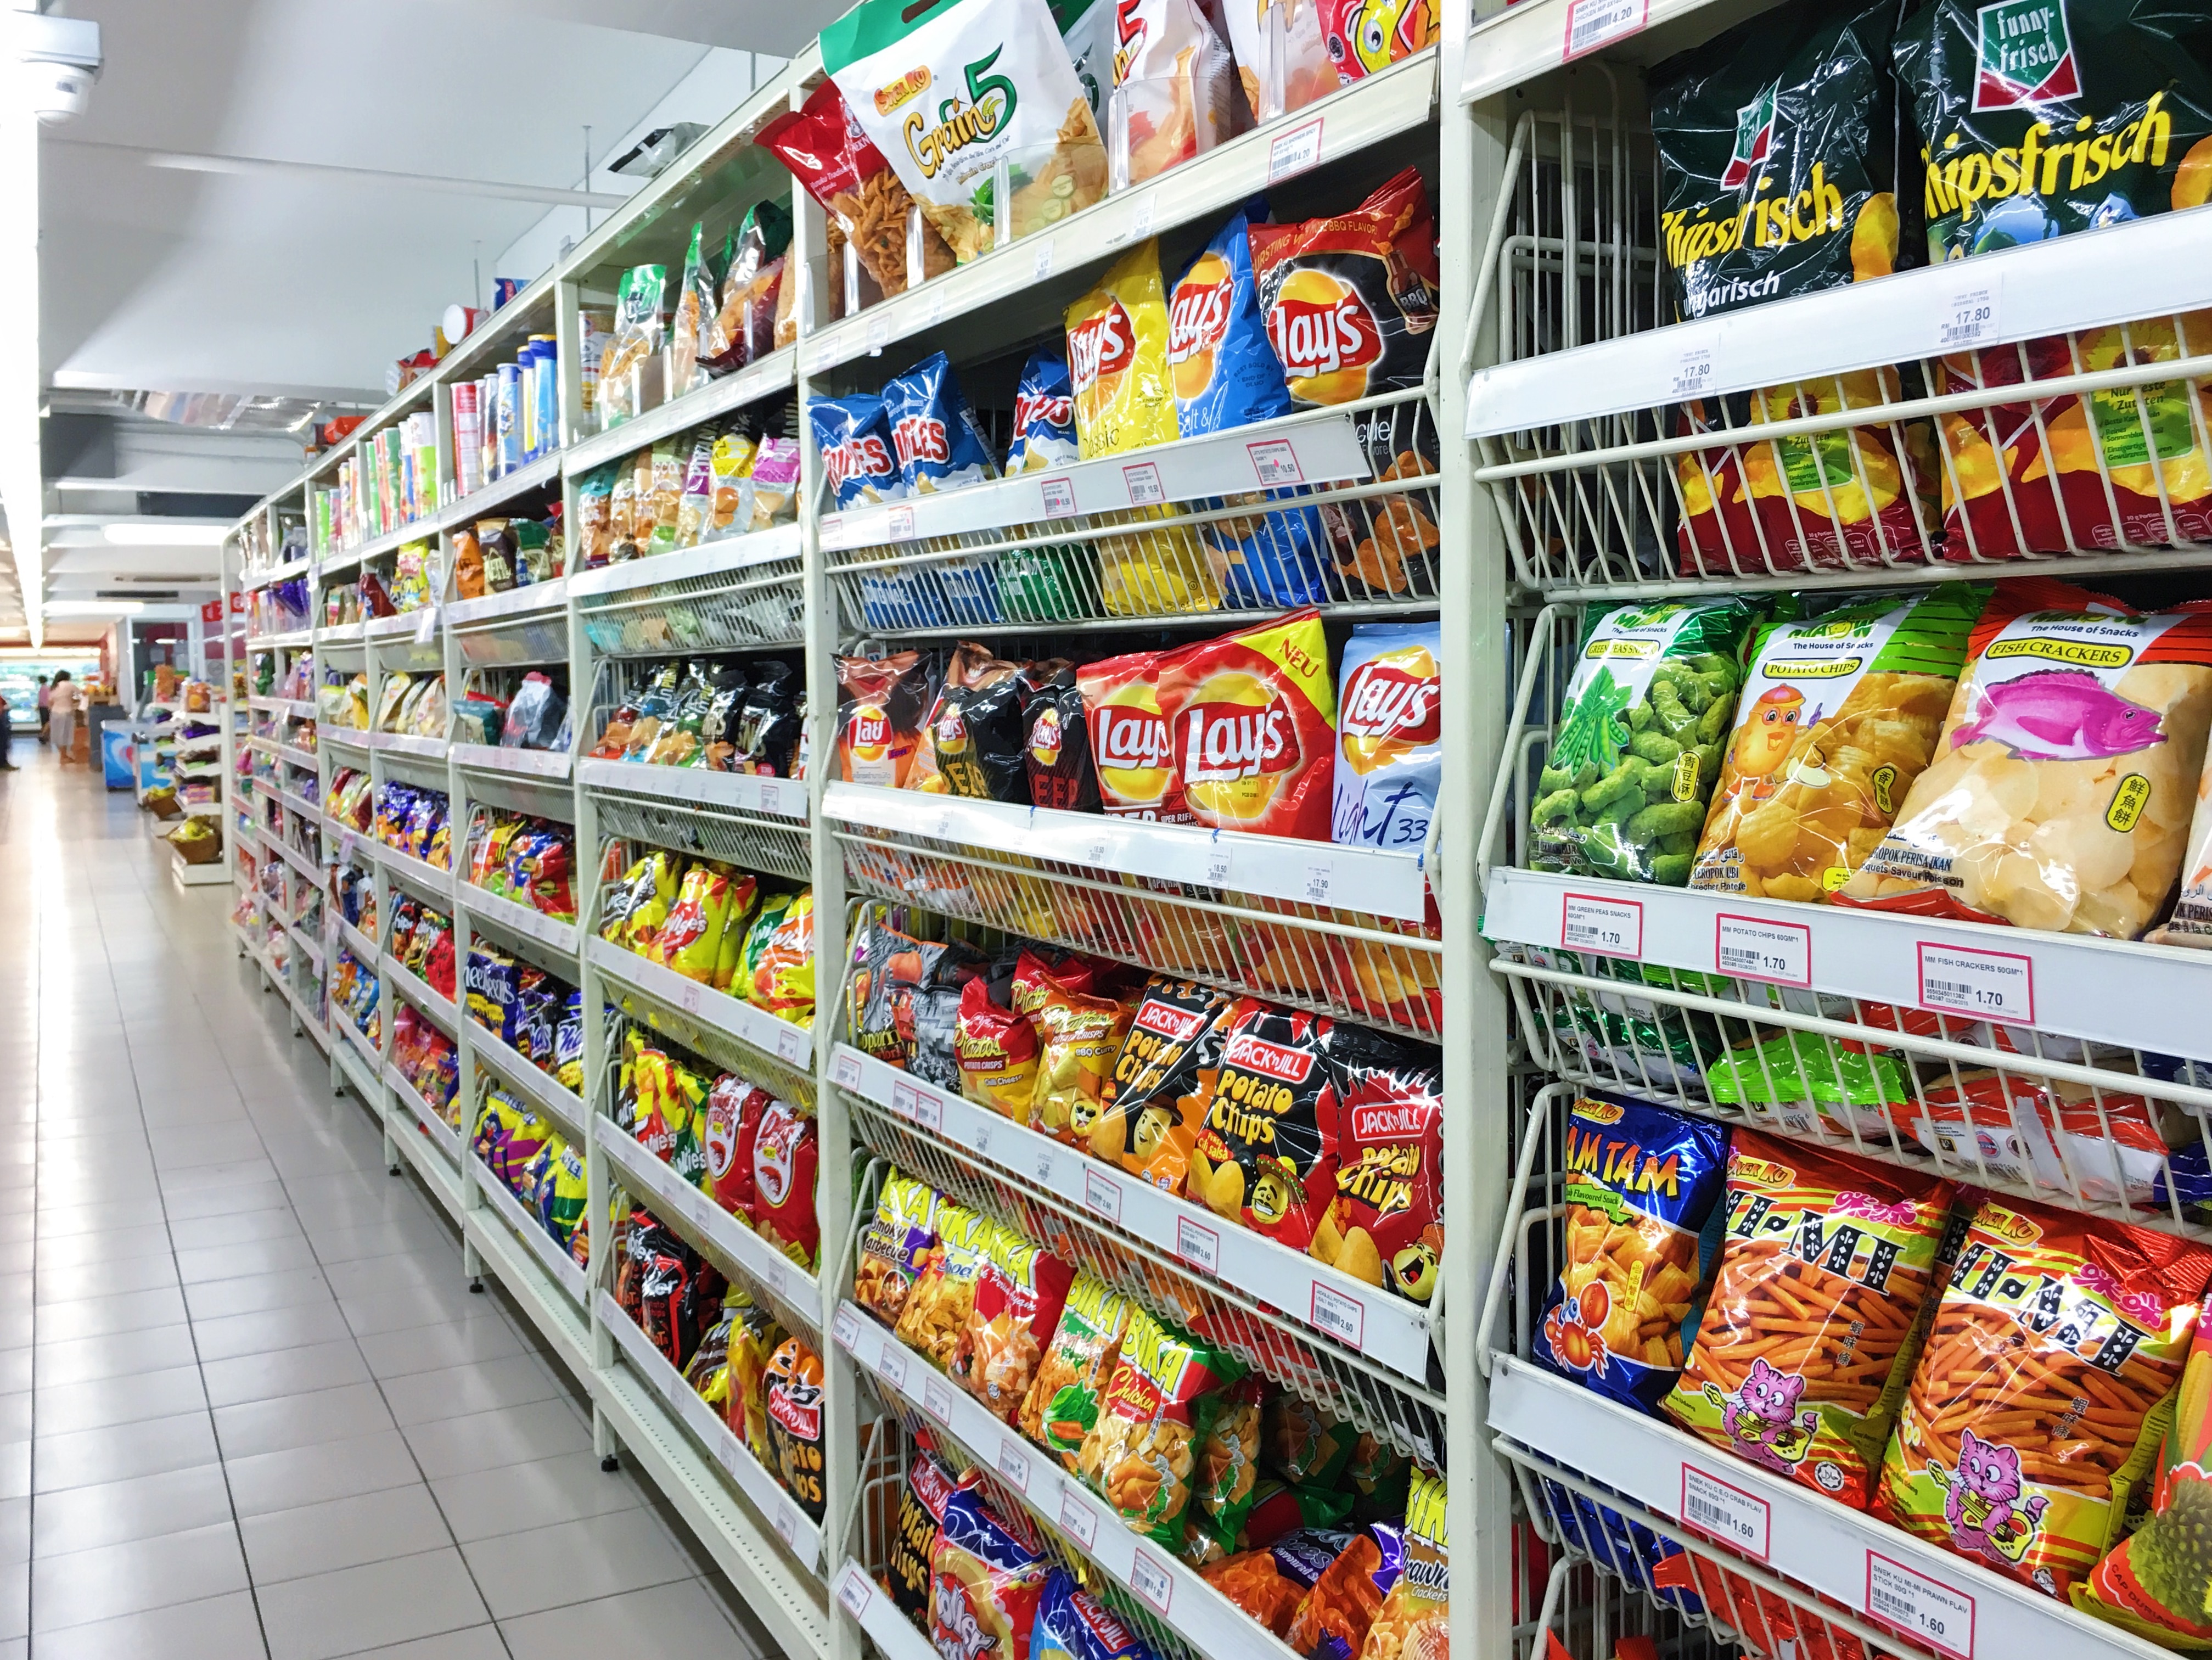
building, food, supermarket, grocery store, retail, frozen food, convenience food, convenience store